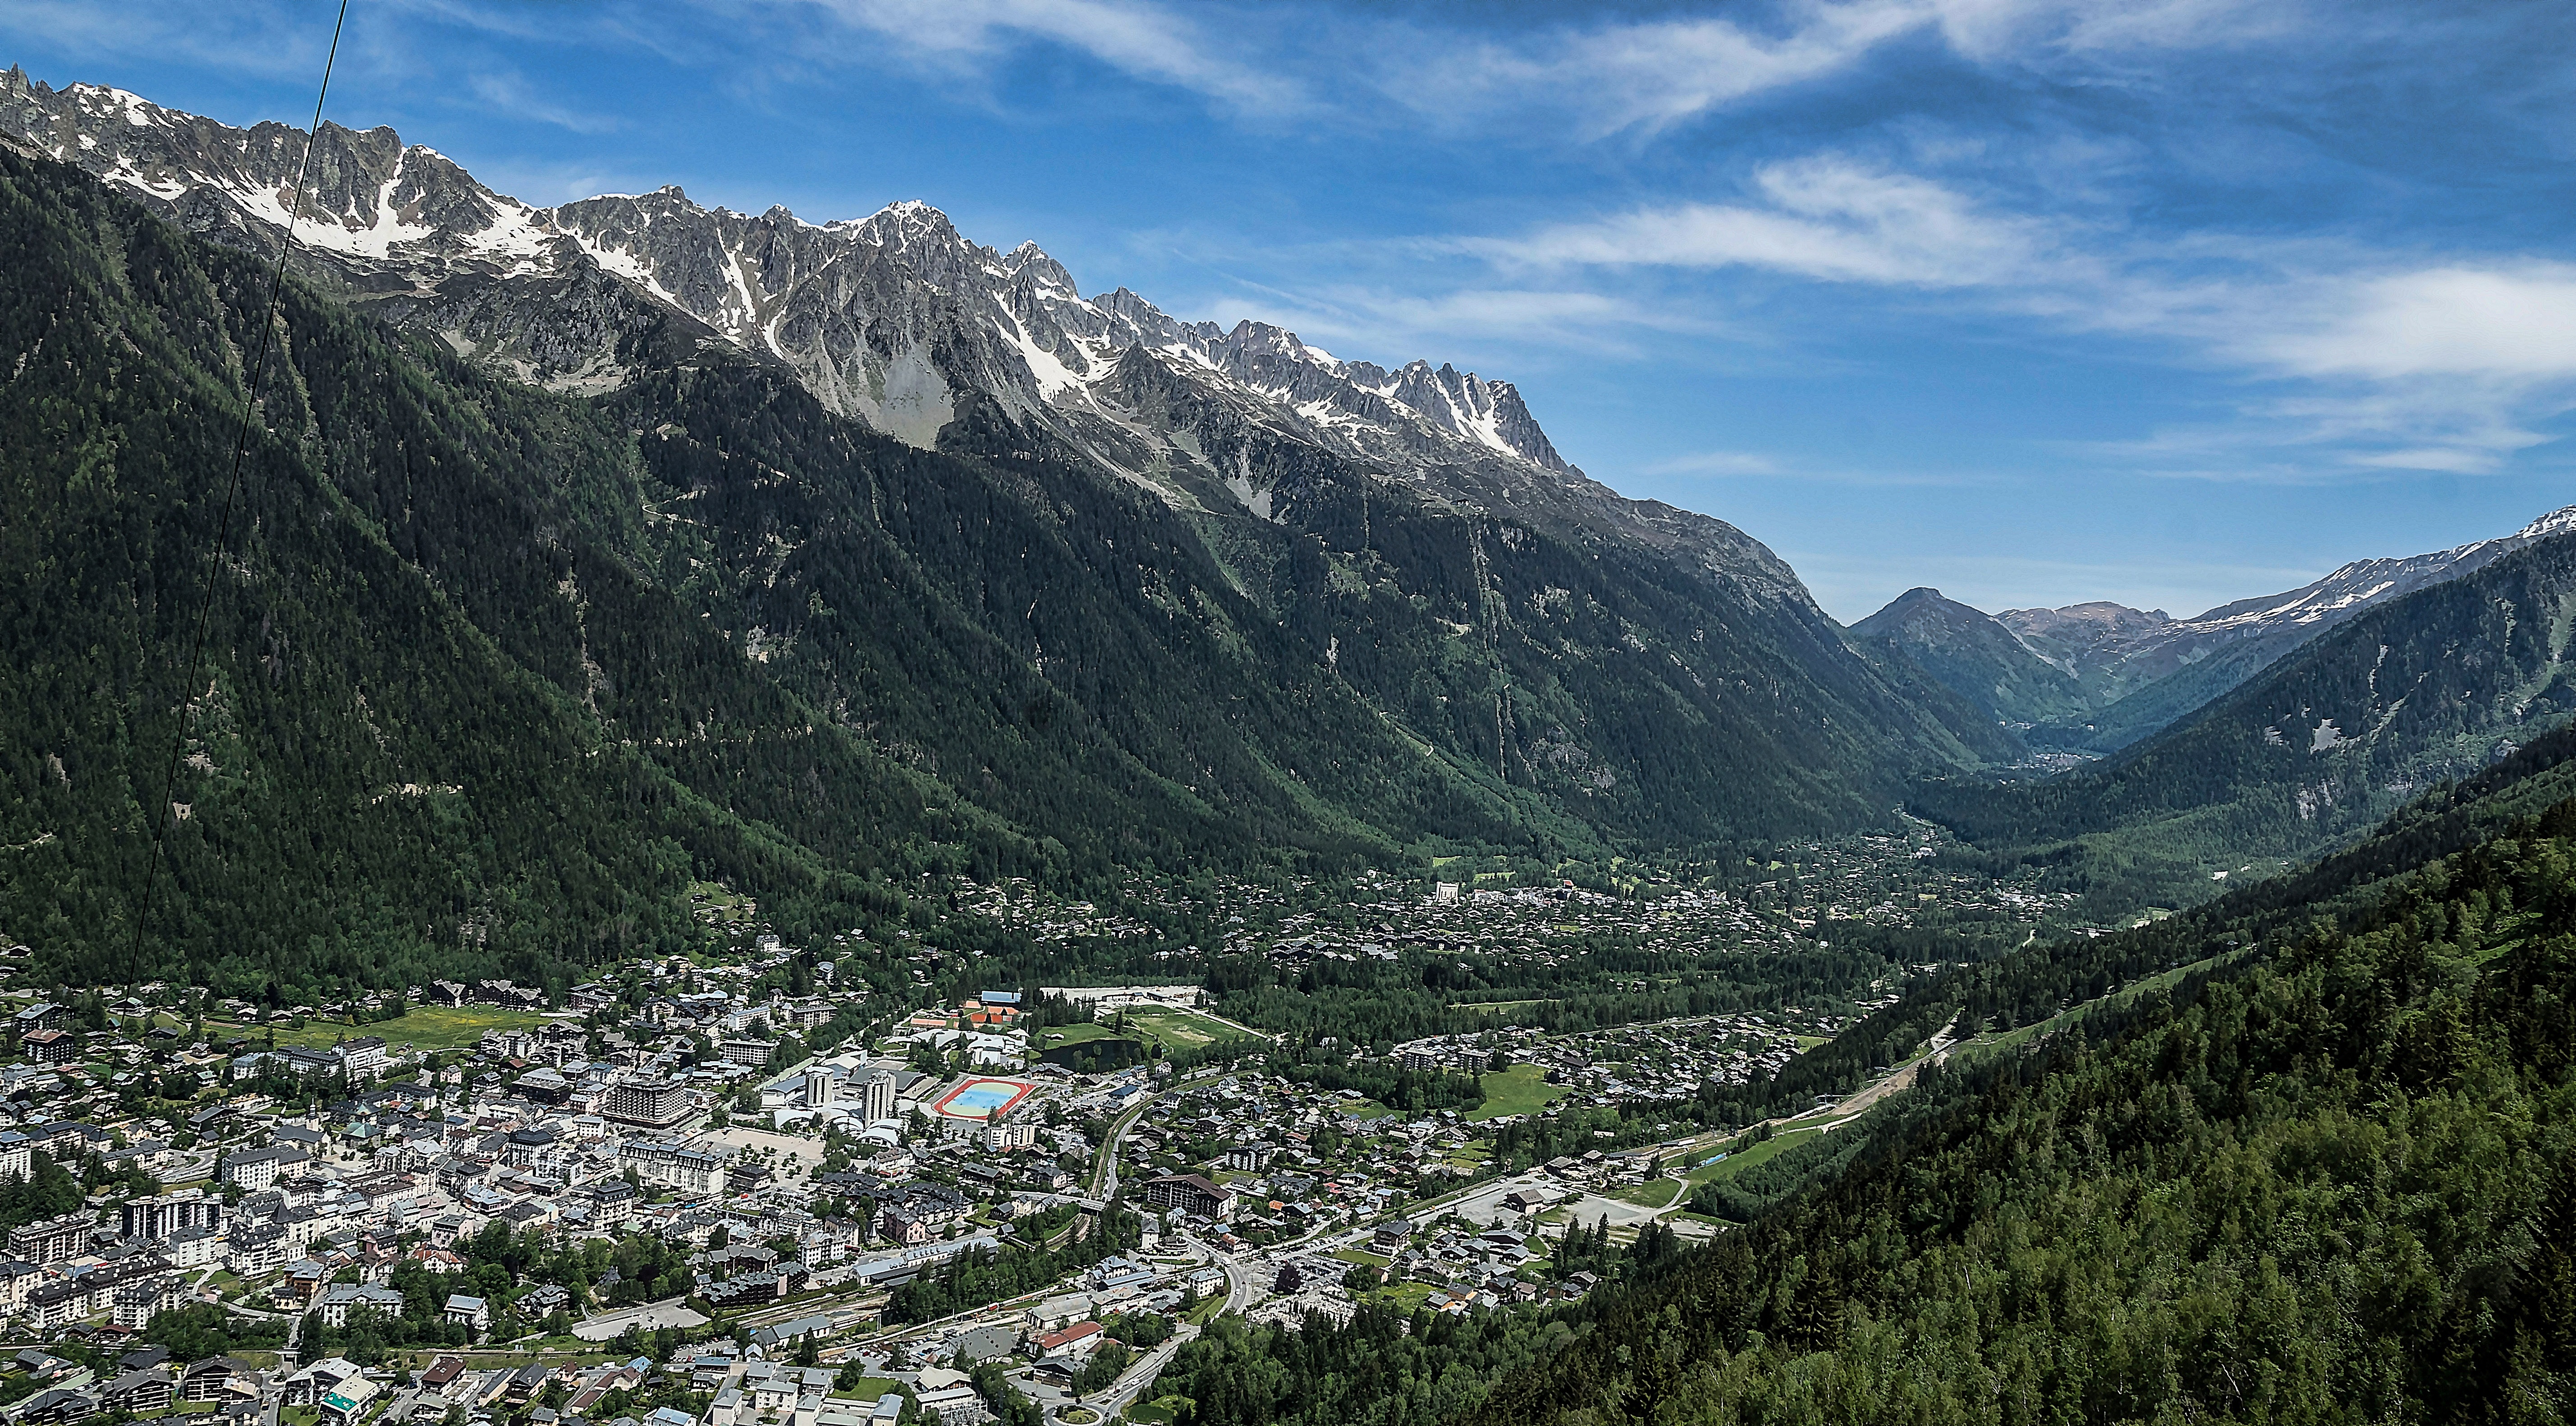
landscape, walking, mountain, adventure, valley, mountain range, france, europe, alpine, fjord, cable car, ridge, chamonix, mont blanc, mountains, alps, plateau, fell, cirque, moraine, landform, mountain pass, geographical feature, mountainous landforms, glacial landform